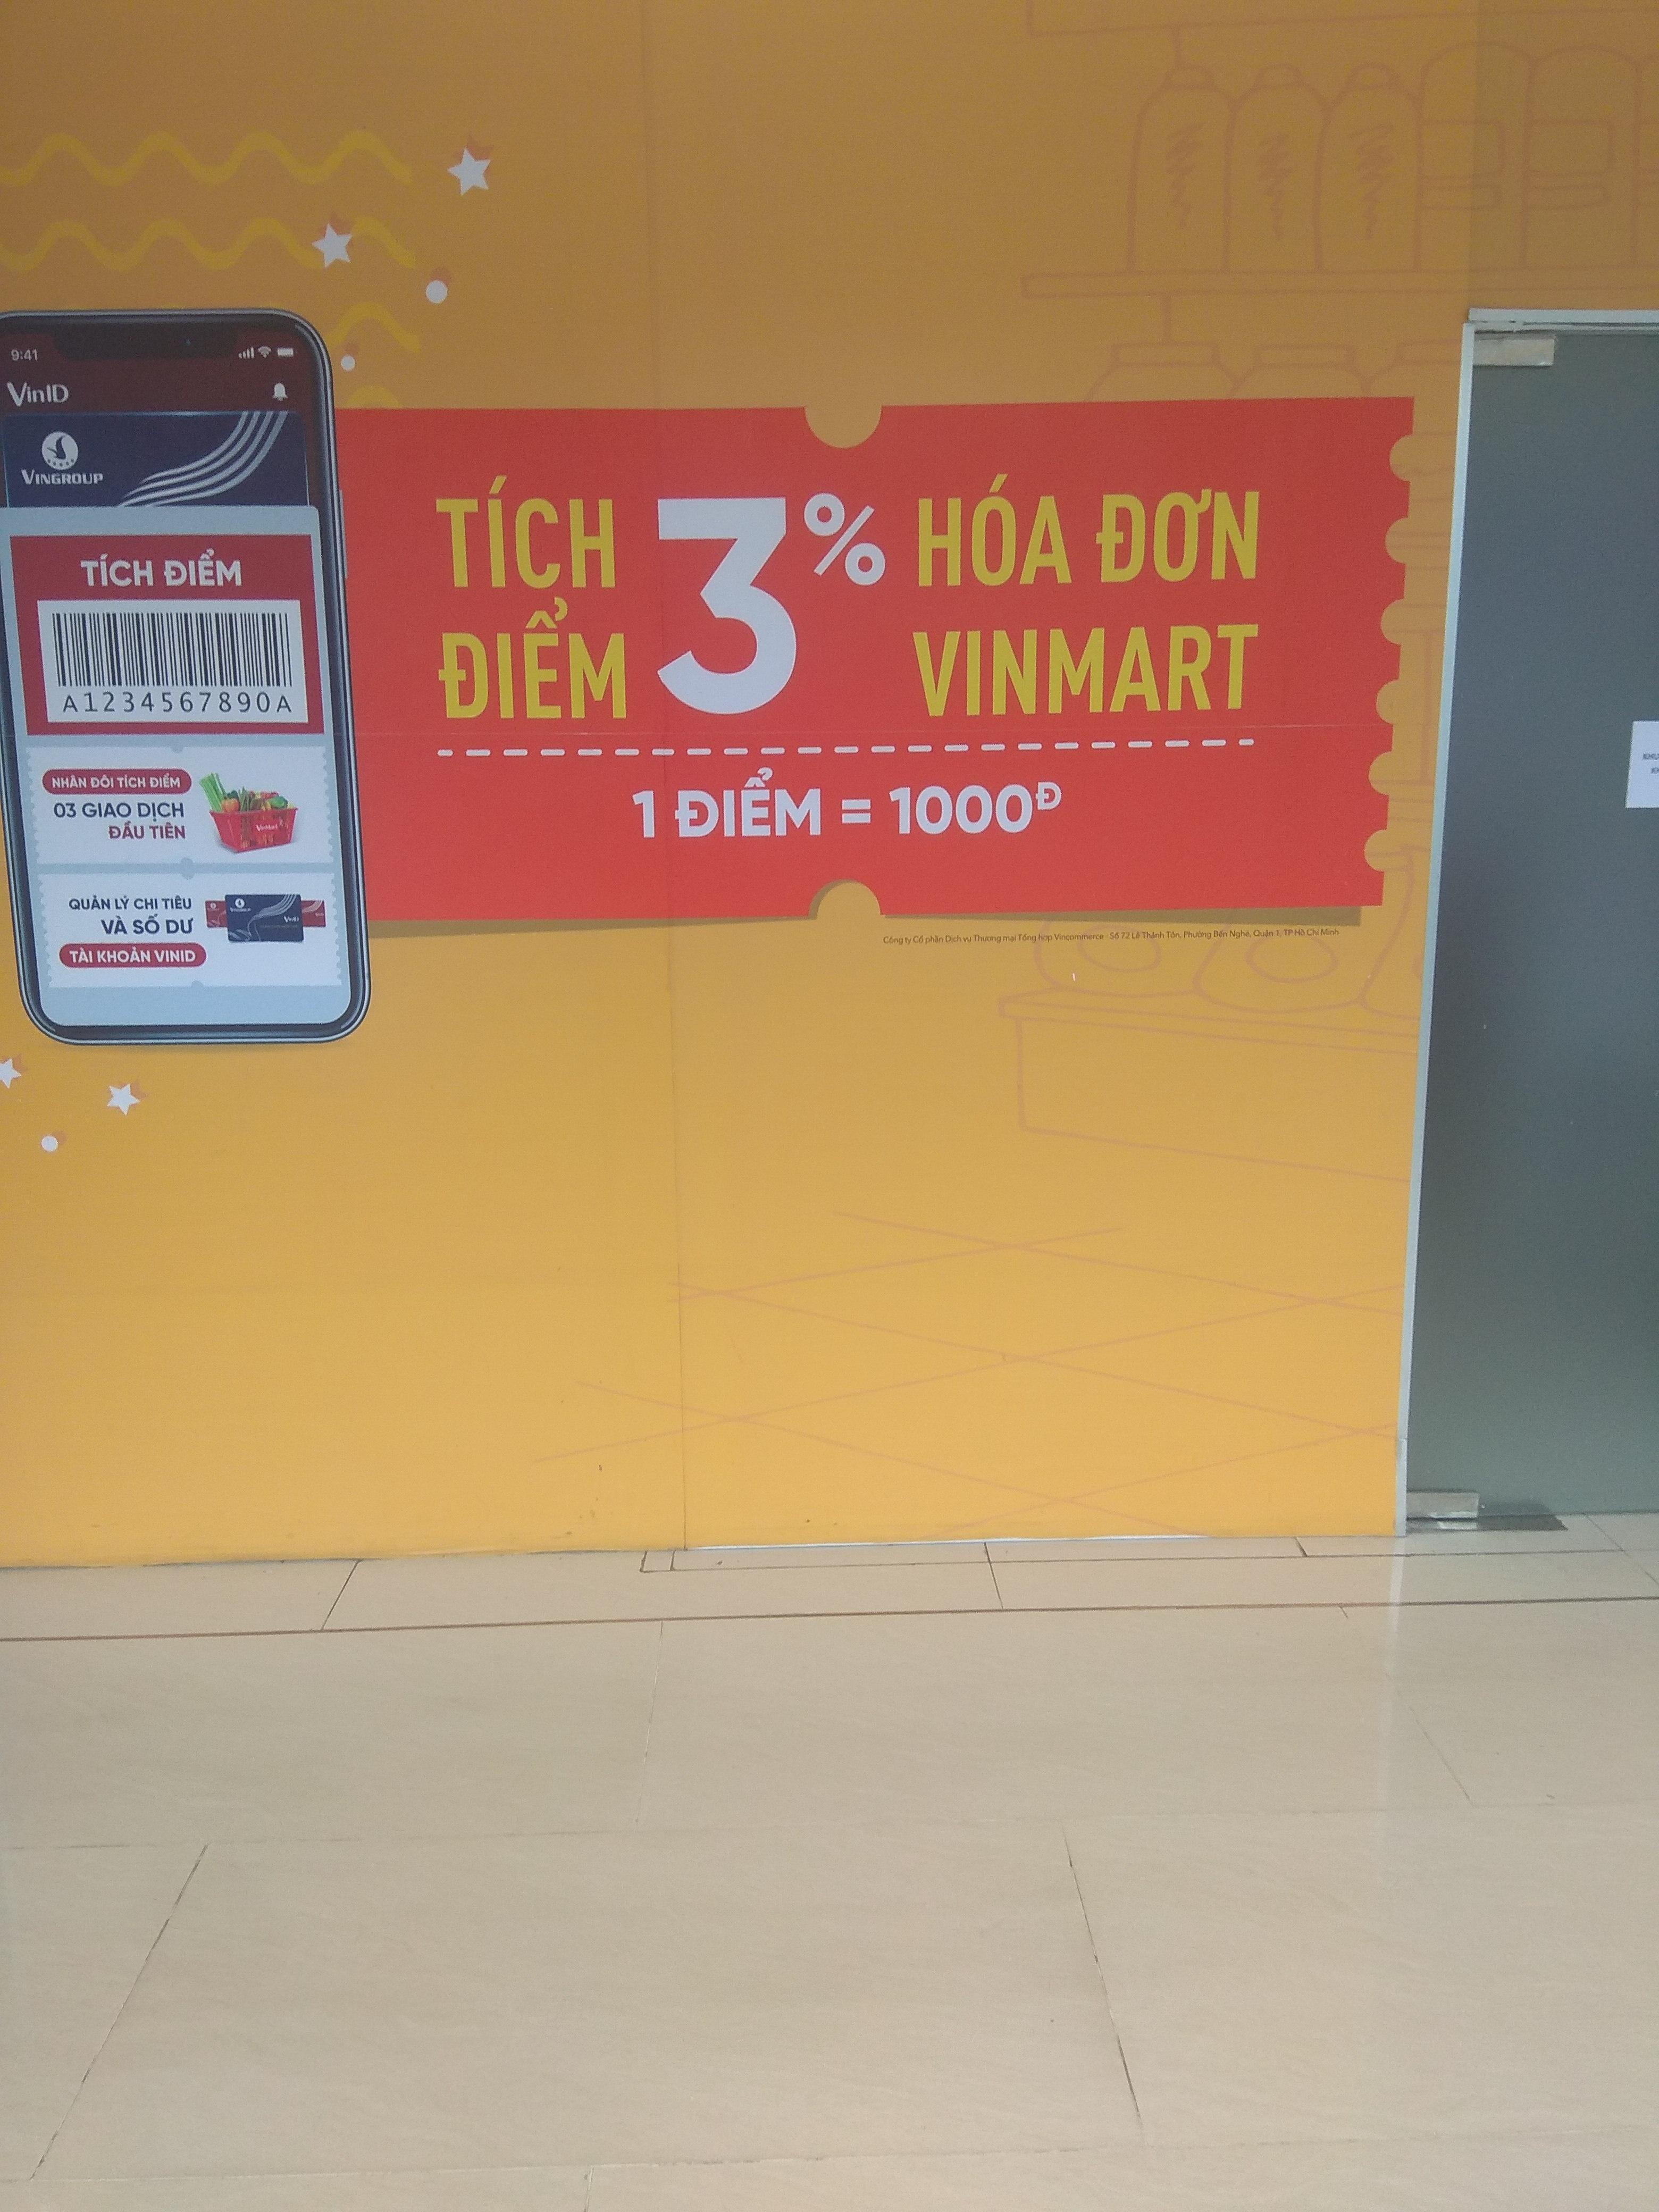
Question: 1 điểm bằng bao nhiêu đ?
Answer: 1 điểm bằng 1 000 đ